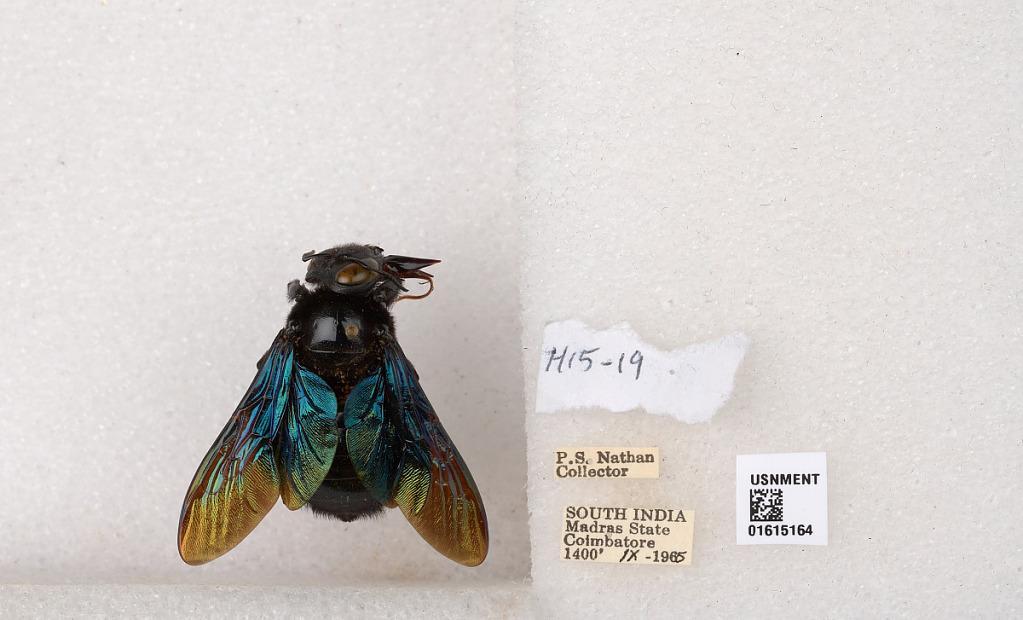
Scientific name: Xylocopa (Biluna) auripennis auripennis Lepeletier
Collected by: P. Nathan
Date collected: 1965-9-1
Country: India
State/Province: Tamil Nadu
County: Coimbatore
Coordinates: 10.9955, 76.9034